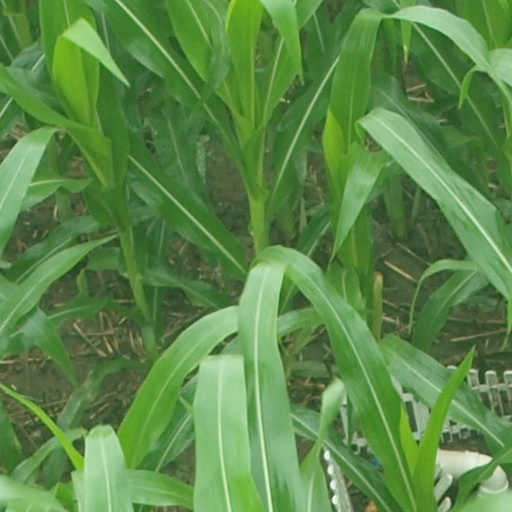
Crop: maize; corn